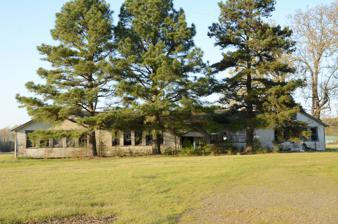
Building: Immanuel High School (Almyra, Arkansas)
Country: United States of America
Year built: 1940
United States historic place Immanuel High School-AR0280 U.S. National Register of Historic Places Location in Arkansas Show map of Arkansas Location in United States Show map of the United States Location 68 Immanuel Rd., Almyra, Arkansas Coordinates 34°24′6″N 91°19′19″W / 34.40167°N 91.32194°W / 34.40167; -91.32194 Area less than one acre Built 1940 ( 1940 ) Architect S.E. Ryan Architectural style Bungalow/craftsman NRHP reference No. 06001282 Added to NRHP January 24, 2007 The Immanuel High School is a historic school building in rural Arkansas County, Arkansas , USA. It is located at 68 Immanuel Road, about 0.5 miles (0.80 km) east of Arkansas Highway 33 , east of Almyra . It is a single-story wood-frame structure in a U shape, covered in siding, with a cross-gable roof. Built c. 1940, it is the only surviving element of the Immanuel Industrial Institute, a larger complex of buildings built to educate the local African-American population. The complex was merged into a regional school district in 1950, and was closed in 1966. It was used for a variety of other private and non-profit educational purposes afterward, but has been vacant since the mid-1990s. The building was listed on the National Register of Historic Places in 2007. See also National Register of Historic Places listings in Arkansas County, Arkansas References